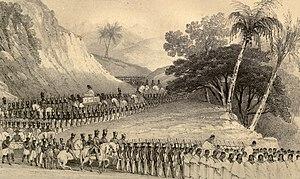
Ranavalona Iʳᵉ, née vers 1788 et décédée le 16 août 1861, est une reine malgache issue des hautes terres de l'île. Elle règne sur le royaume de Madagascar de 1828 à 1861.